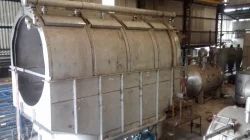
Label: Stainless_Steel_Fabrication